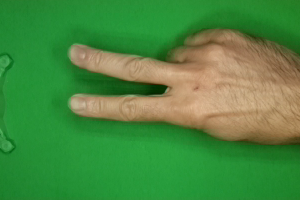
Label: scissors